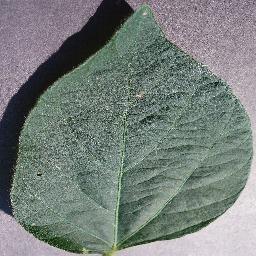
Label: Soybean___healthy